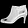
Label: Ankle boot